Ann Davies (translator)

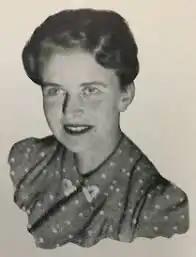
Ann Lindsay

Ann Lorraine Davies (2 October 1914 – 9 January 1954), also known as Ann Lindsay, was a British actress and translator. She translated Émile Zola's controversial novel "La Terre" (1887; "The Earth") in the 1950s.